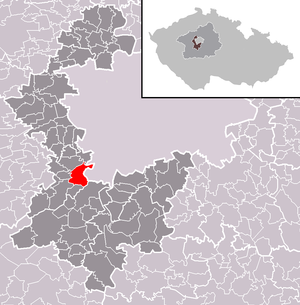
Černošice est une ville du district de Prague-Ouest, dans la région de Bohême-Centrale, en République tchèque. Sa population s'élevait à 7 331 habitants en 2020.